Bowery Bugs

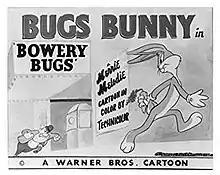
A lobby card for the cartoon

Bowery Bugs is a 1949 Warner Bros. "Merrie Melodies" cartoon directed by Arthur Davis, and written by Lloyd Turner and Bill Scott. It was released on June 4, 1949, and features Bugs Bunny. The cartoon tells the story of Steve Brodie, who reportedly jumped off the Brooklyn Bridge in 1886 and survived.